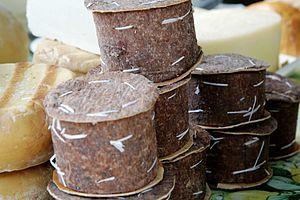
La Brânză de burduf est un fromage salé transylvain à pâte pressée, non cuite, très apprécié en Roumanie. Pour obtenir ce fromage, on coupe en petits morceaux le lait coagulé, puis on le sale et on le pétrit. La mixture est ensuite placée dans son contenant.